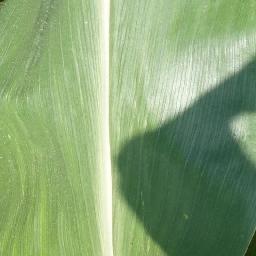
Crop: corn
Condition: (maize)_healthy